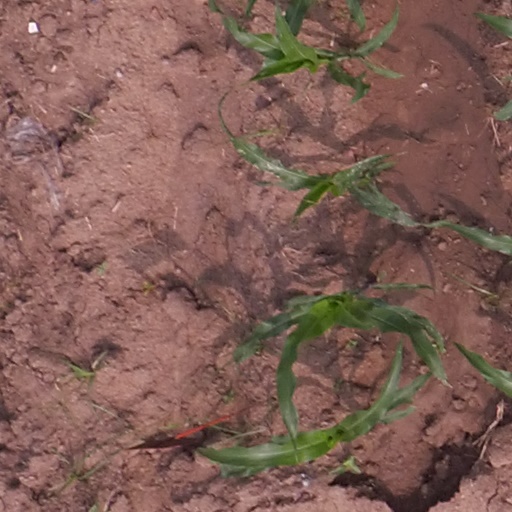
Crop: maize; corn